Yxnås nature reserve

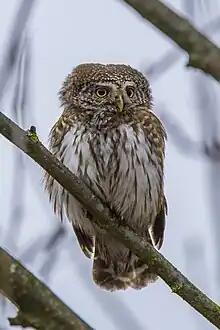
Eurasian pygmy owl ("Sparvuggla")

One of the primary reasons for designating the area as a Natura 2000 site was to preserve the habit of these and other wild plants and animals.